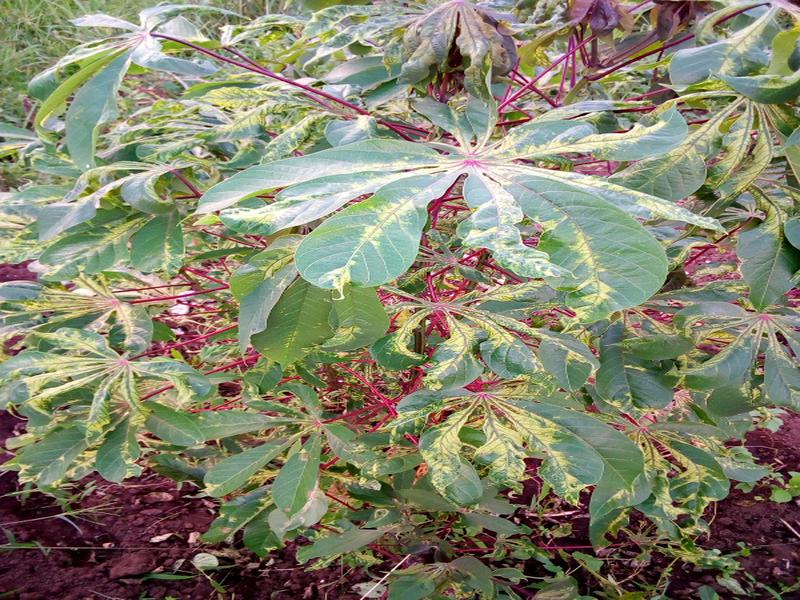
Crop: cassava
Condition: mosaic_disease